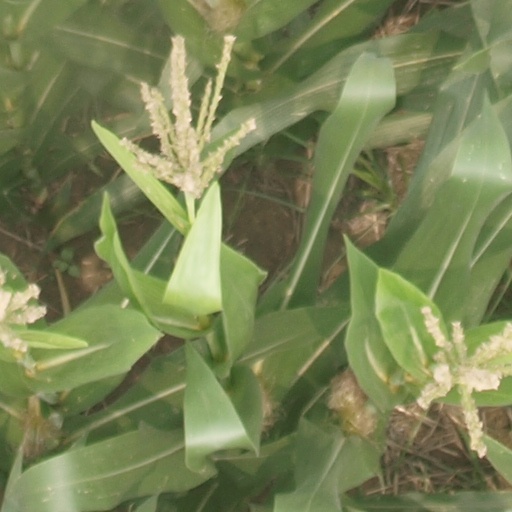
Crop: maize; corn